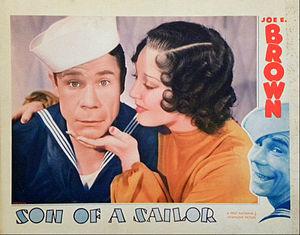
L'Irrésistible est un film américain réalisé par Lloyd Bacon et sorti en 1933.